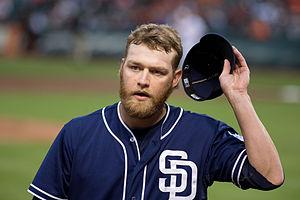
La saison 2014 des Padres de San Diego est la 46ᵉ saison en Ligue majeure de baseball pour cette franchise.
Andrew Burton Cashner est un lanceur droitier de baseball évoluant en Ligue majeure avec les Orioles de Baltimore.